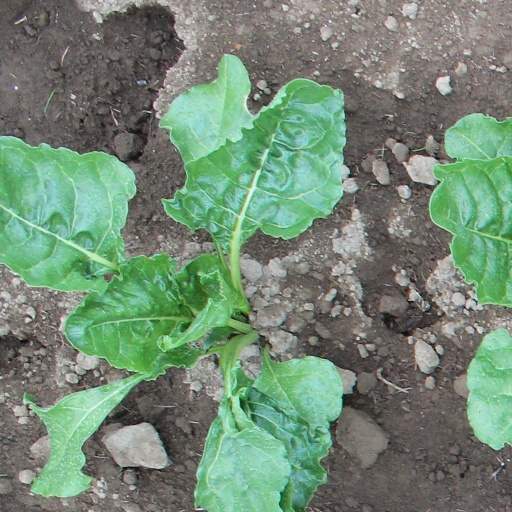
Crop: sugar beet